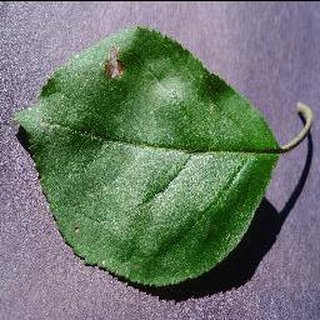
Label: apple_black_rot